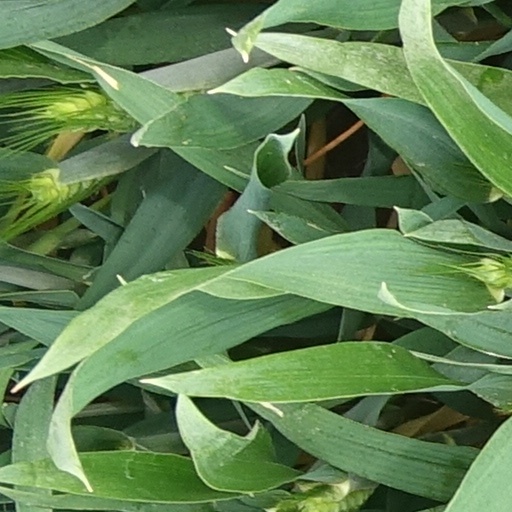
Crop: wheat